Michael Phelps

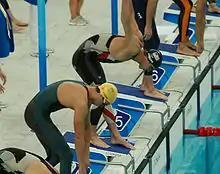
Phelps "(in black cap)" starting the 4 x 100m relay at the Beijing Olympic Games, August 11, 2008

Before the final of the 100-meter butterfly, US born Serbian swimmer Milorad Čavić caused a minor stir when he said it would be "good" if Phelps lost. "It'd be good for him if he loses. It would be nice if historians talk about Michael Phelps winning seven gold medals and losing the eighth to 'some guy.' I'd like to be that guy", Čavić said. Phelps responded, "When people say things like that, it fires me up more than anything." On August 16, Phelps won his seventh gold medal of the Games in the men's 100-meter butterfly, setting an Olympic record for the event with a time of 50.58 seconds and edging out his nearest competitor Čavić, by one hundredth (0.01) of a second.